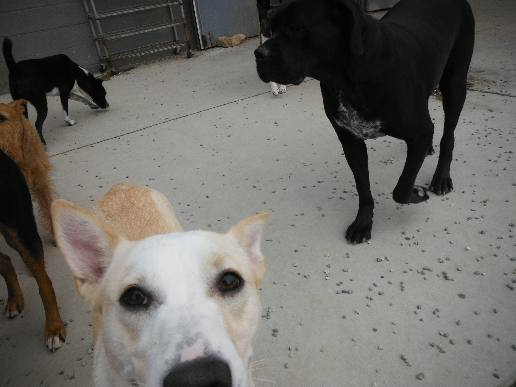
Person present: No